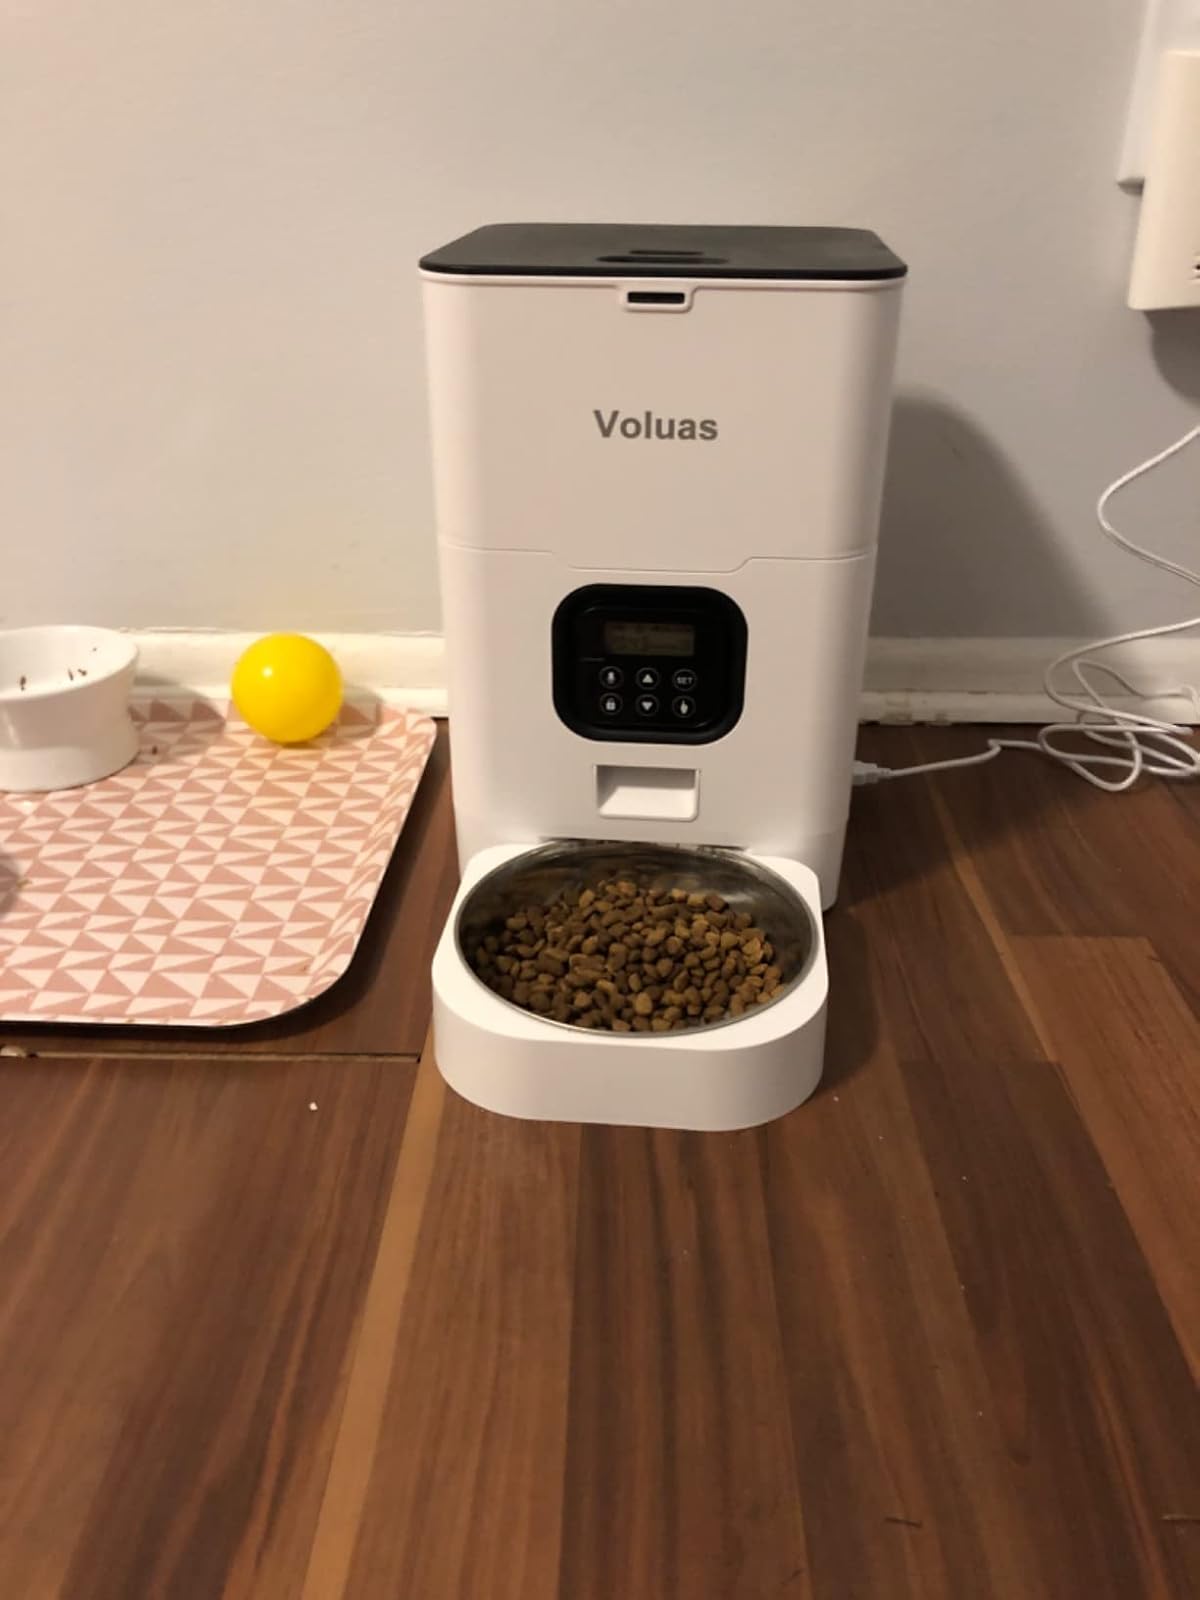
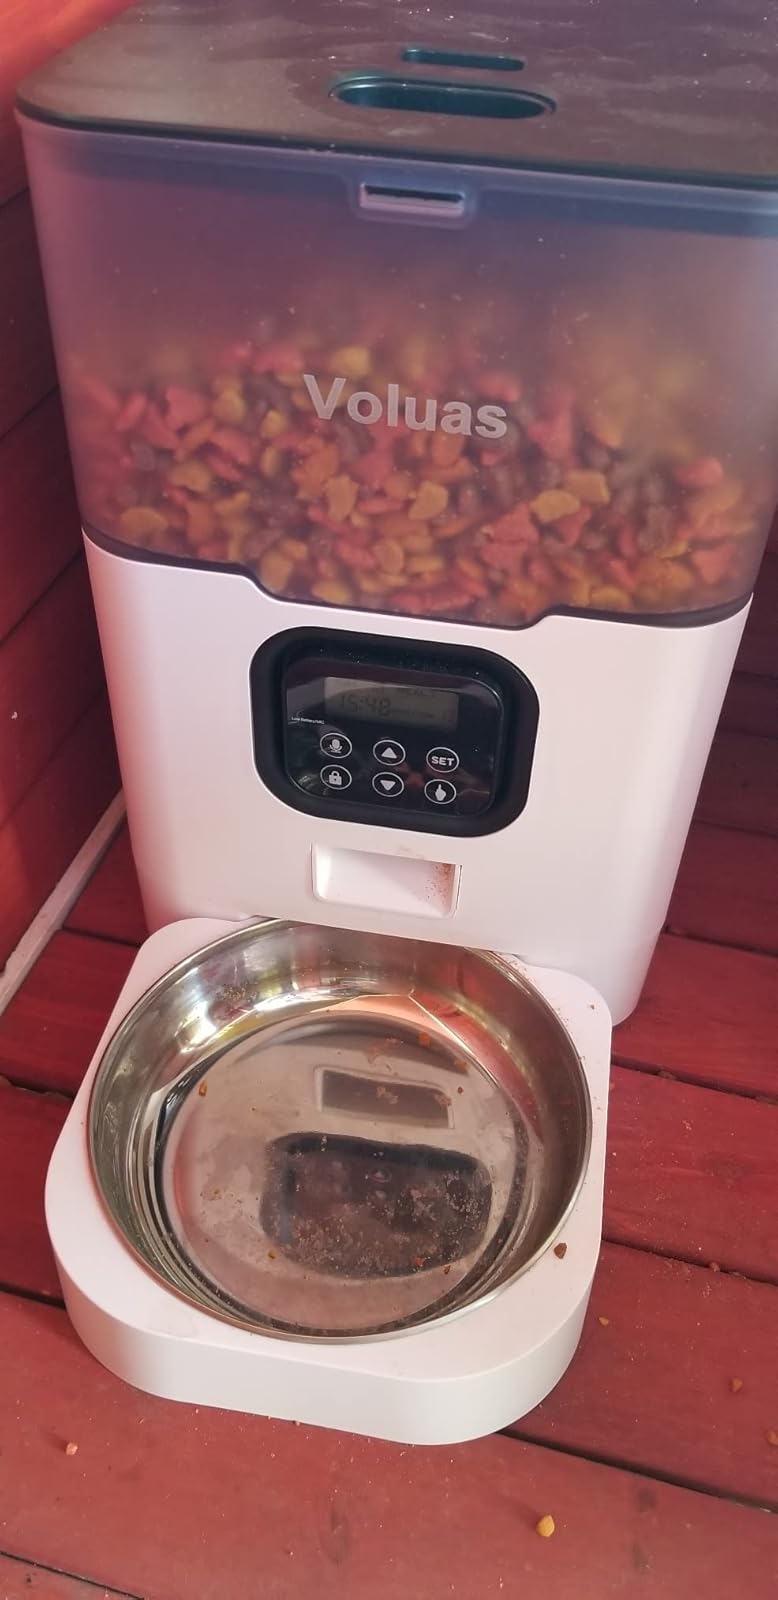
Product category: items_feeder
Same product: no